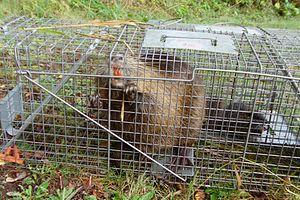
Le Vison d'Europe en France est une espèce autochtone de mammifères carnivores du genre Mustela. Petit mustélidés à la fourrure brun foncé marquée d'une à deux taches blanches sur le museau, le Vison d'Europe est inféodé aux écosystèmes aquatiques. Il vit dans les petites rivières, les marais et les ruisseaux où il se nourrit de petits mammifères, de poissons et d'amphibiens.
Le Vison d'Europe est une espèce de mammifères carnivores du genre Mustela. Petit mustélidés à la fourrure brun foncé marquée d'une à deux taches blanches sur le museau, le Vison d'Europe est inféodé aux écosystèmes aquatiques. Il vit dans les petites rivières, les marais et les ruisseaux où il se nourrit de petits mammifères, de poissons et d'amphibiens. La saison de reproduction se produit à la fin de l'hiver ; la femelle donne naissance à deux à sept petits dont elle s'occupe seule jusqu'à leur indépendance en automne. L'hybridation naturelle avec le putois est bien documentée.